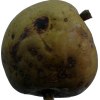
Label: pear